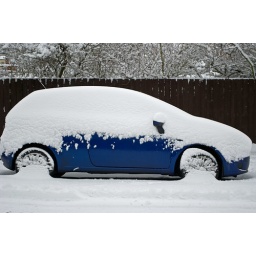
A blue car is covered in a fresh fall of bright white snow